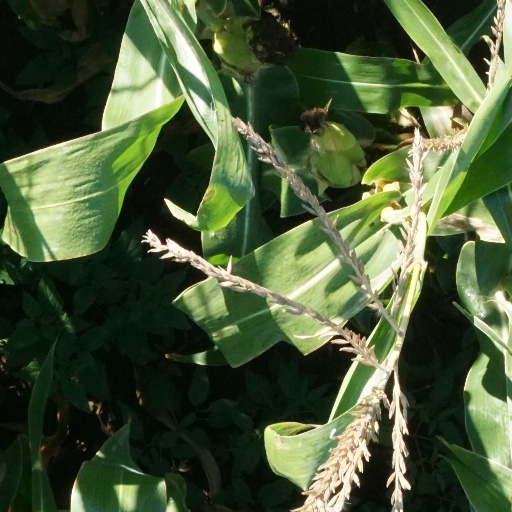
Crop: maize; corn